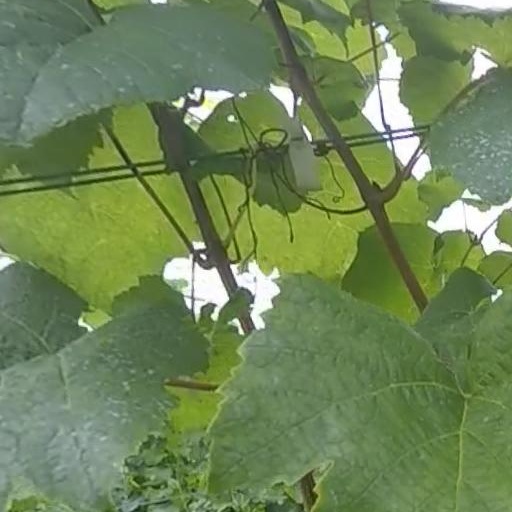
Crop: grape